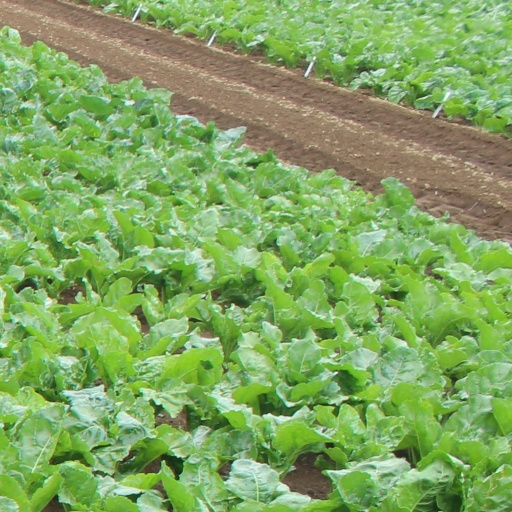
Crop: sugar beet